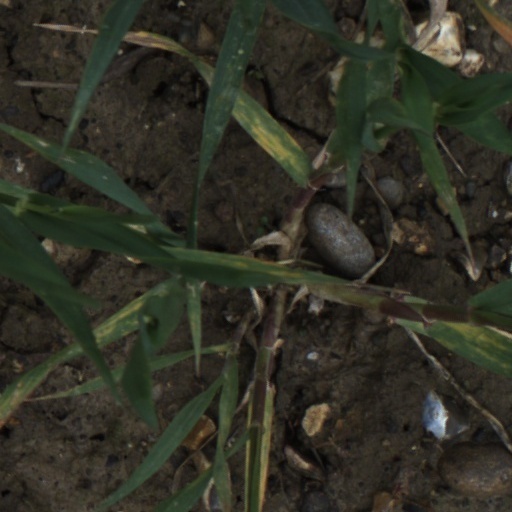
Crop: wheat